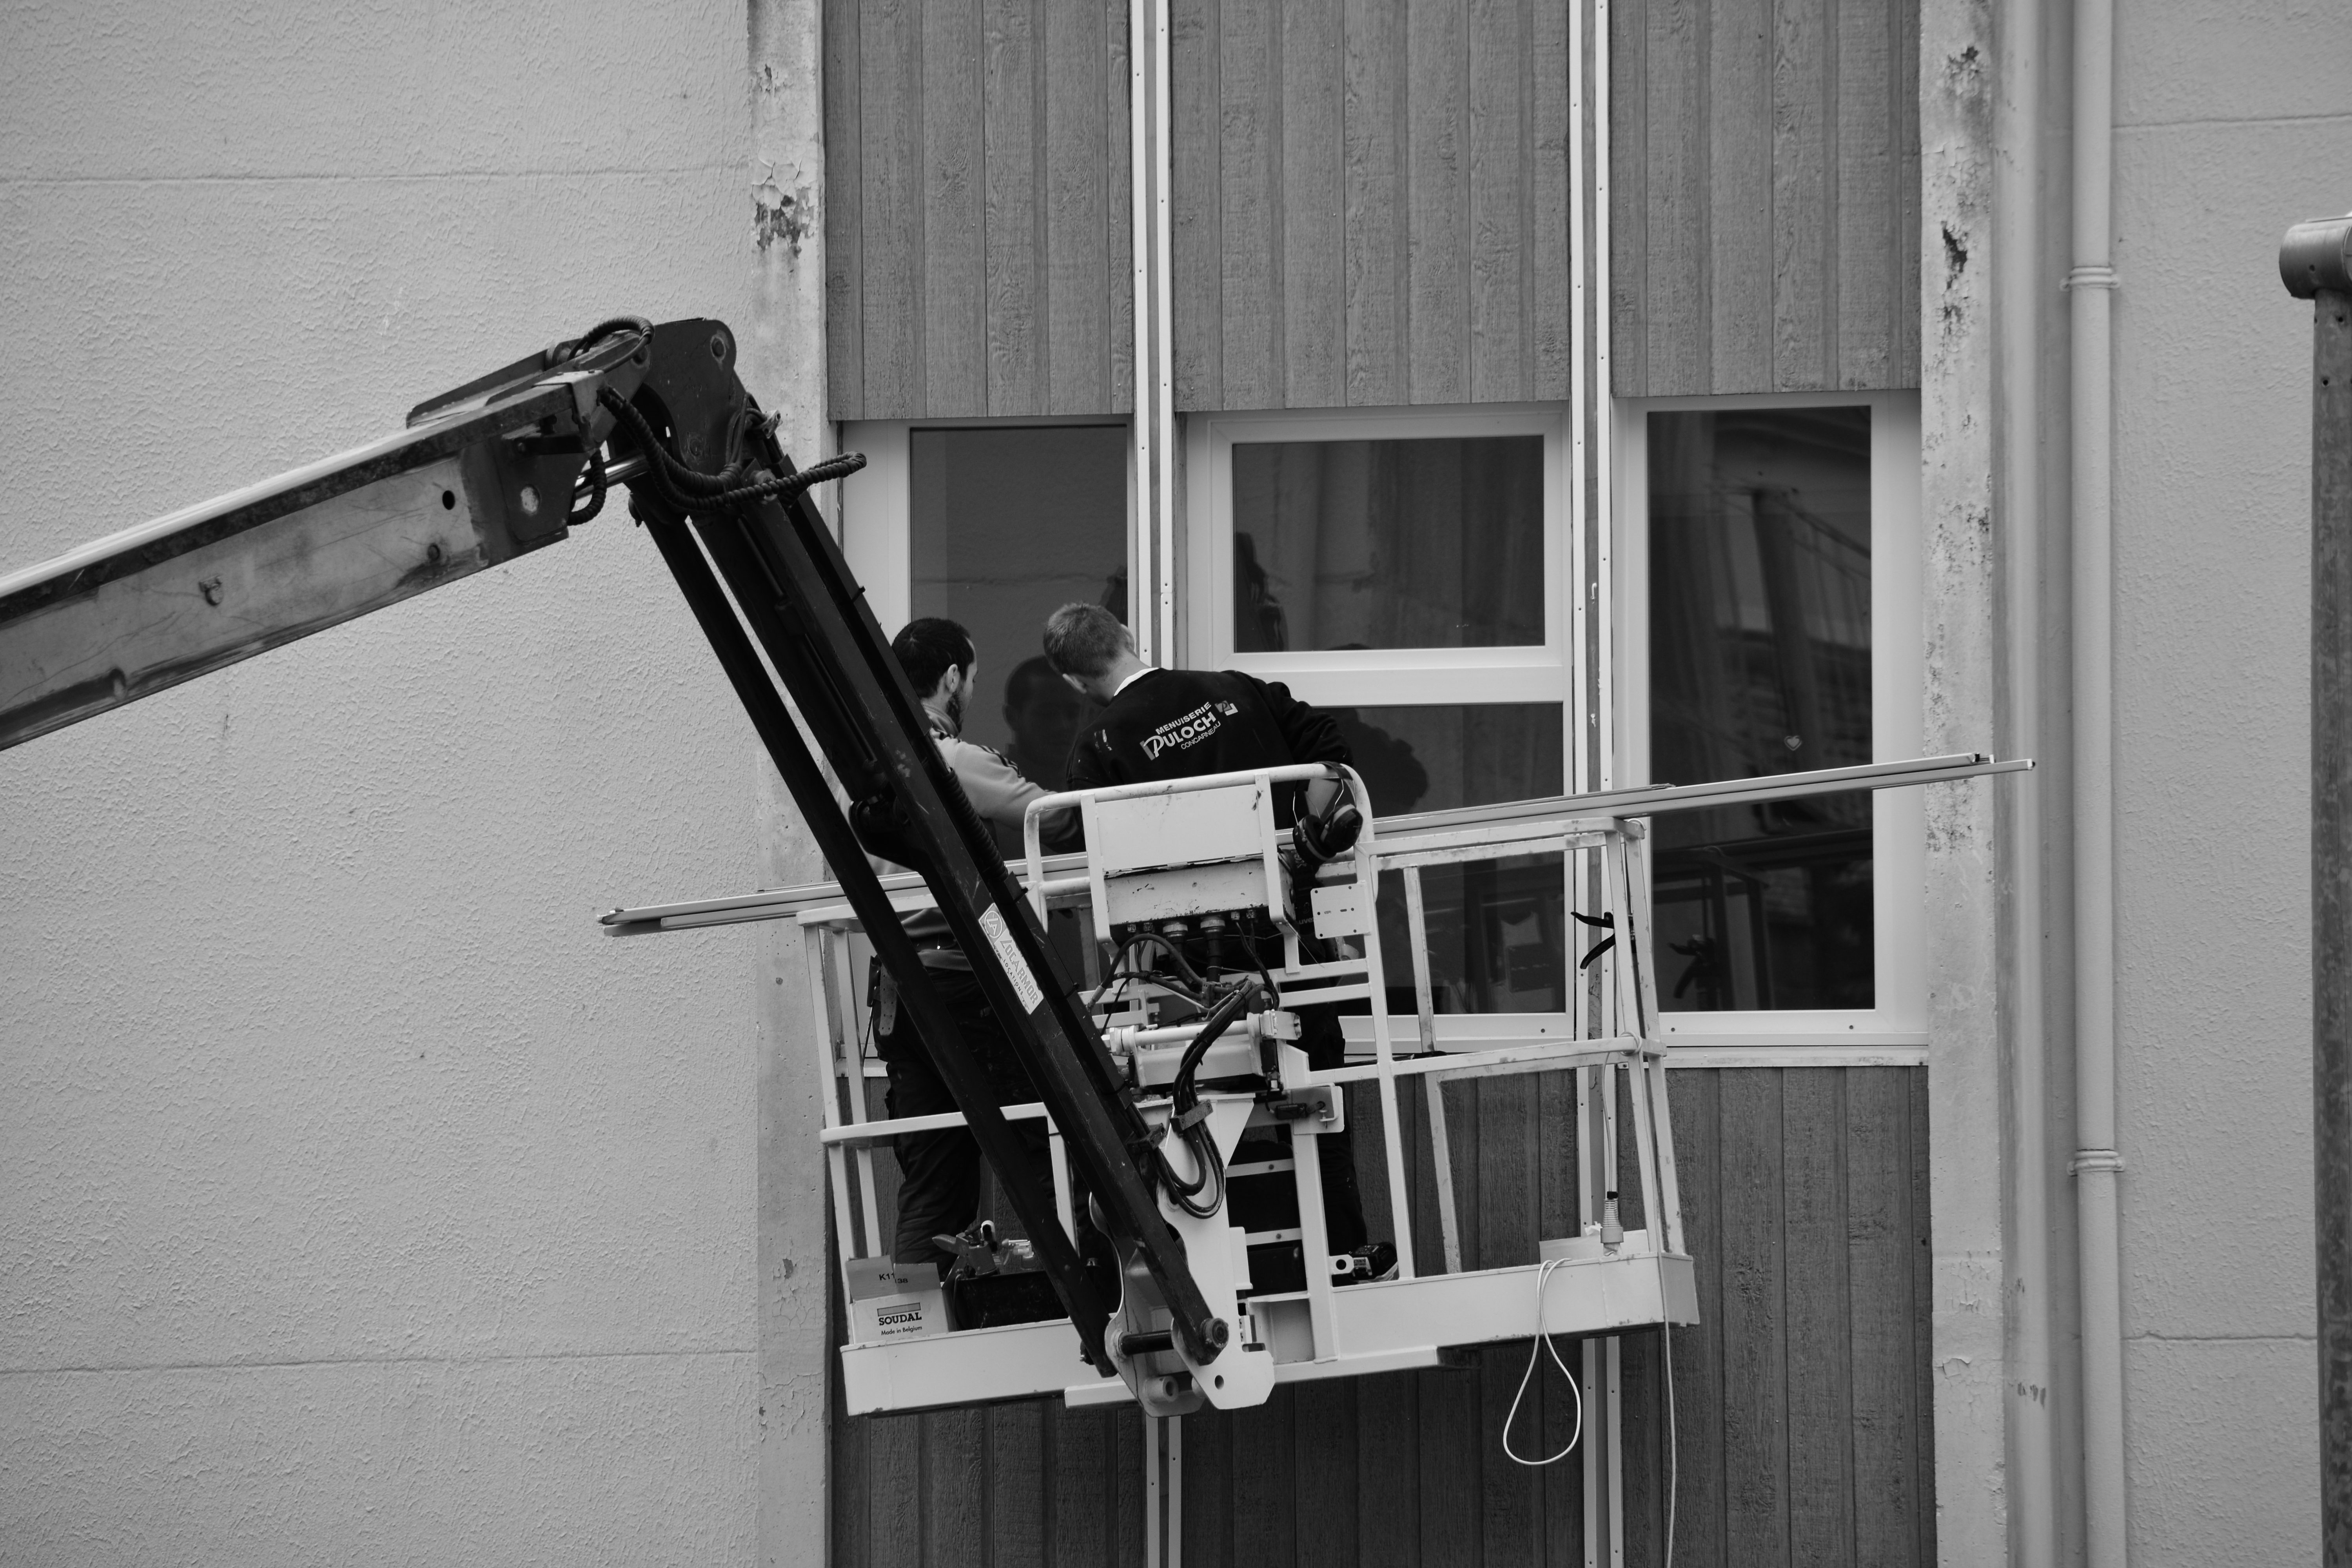
black and white, people, technology, road, white, street, house, window, building, urban, vehicle, industry, black, monochrome, lighting, outdoors, monochrome photography, single lens reflex camera, camera accessory